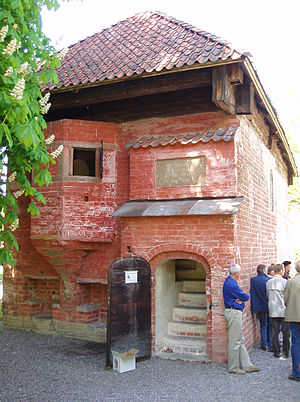
Mårten Skinnares hus
Mårten Skinnares hus fra sydsiden hvor karnappen kan ses.
Mårten Skinnares hus er et velbevaret stenhus fra senmiddelalderen, som står i Vadstena, Sverige. Huset är namngivet efter Mårten Nilsson Skinnare.